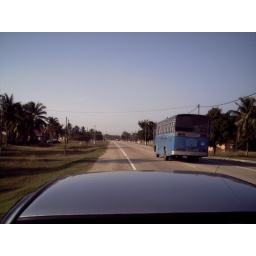
i wan take the road view, suddenlu bus take over me.....